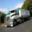
Label: truck